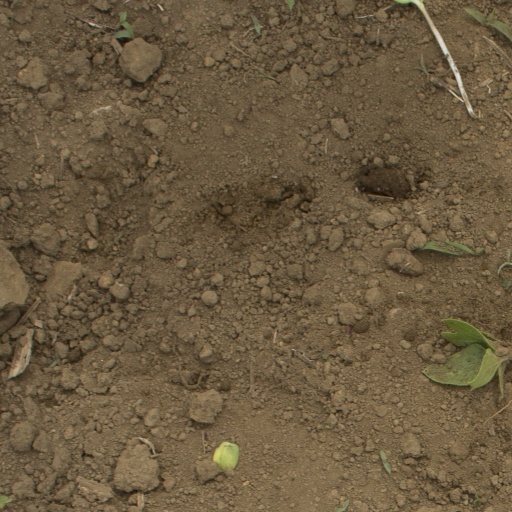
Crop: Jerusalem artichoke